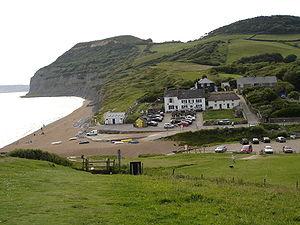
Persuasion est un téléfilm britannique de 93 min en première diffusion le 1ᵉʳ avril 2007 au Royaume-Uni sur ITV 1. Réalisé par Adrian Shergold sur un scénario de Simon Burke d'après le roman éponyme de Jane Austen, il est produit par Clerkenwell Films en association avec WGBH-Boston. Le tournage s’est déroulé en partie à Bath et à Lyme Regis, en septembre 2006. C'est la quatrième adaptation du roman de Jane Austen pour le petit écran.